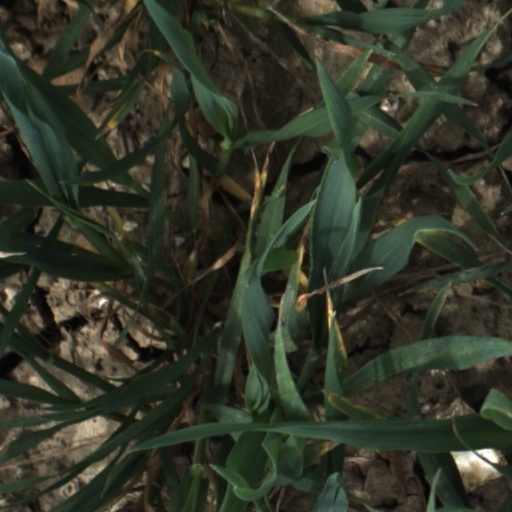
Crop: wheat